Granville Gee Bee Model Z Super Sportster

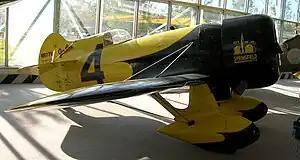
Replica of the Gee Bee Model Z

The Granville Gee Bee Model Z was an American racing aircraft that was built, successfully raced to victory, then destroyed in a deadly crashall in 1931. It was the first of the Super Sportster aircraft built by Granville Brothers Aircraft of Springfield, Massachusetts, with the sole intent of winning the Thompson Trophy, which it did in September 1931. Its fatal crash that December started the reputation of subsequent Gee Bee aircraft as killers.